Jaguar XJ

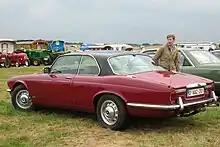
Jaguar XJ Coupé rear

3,228 Series 1 XJ12s were built. A badge-engineered version, the Daimler Double-Six, was introduced in 1972, reviving the Daimler model name of 1926–1938.